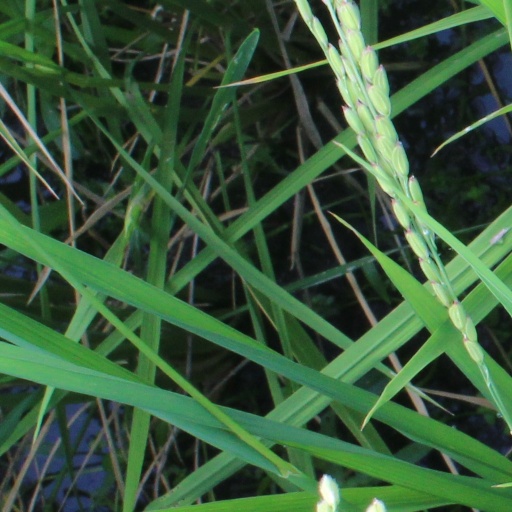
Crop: rice